Utah Minute Women

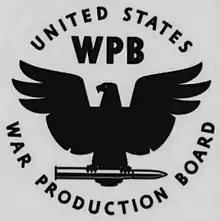
Logo for the United States War Production Board

Utah was the first state to gather all the Minute Women to complete the organization. Over 8,000 women participated in the Utah Minute Women program in some way between 1942 and 1946. The Utah Minute Women were in charge of all salvaging efforts including collecting the materials, organizing meetings, and organizing the transportation of those materials. They also held bond and scrap metal collection drives. These women used local newspapers, radio, and door-to-door contacting to persuade people to salvage.